Chris Stuckmann

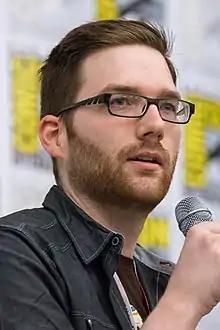
Stuckmann at the 2015 San Diego Comic-Con

Christopher Michael Stuckmann (born April 15, 1988) is an American YouTuber, filmmaker, author, and film critic. As one of the most popular film critics on YouTube, Stuckmann has over 2 million subscribers and over 779 million views on the platform as of May 2025. On review aggregation website Rotten Tomatoes, he is an approved critic and a member of the Critics Choice Association. In mid-2021, it was announced that Stuckmann had signed to write and direct his full feature debut "Shelby Oaks" with Paper Street Pictures and producer Aaron B. Koontz.